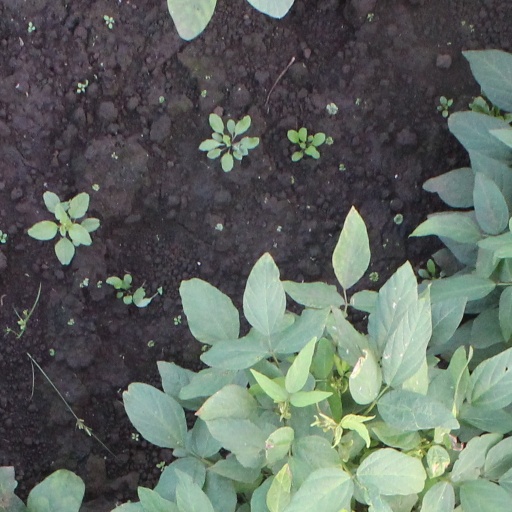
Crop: soybean